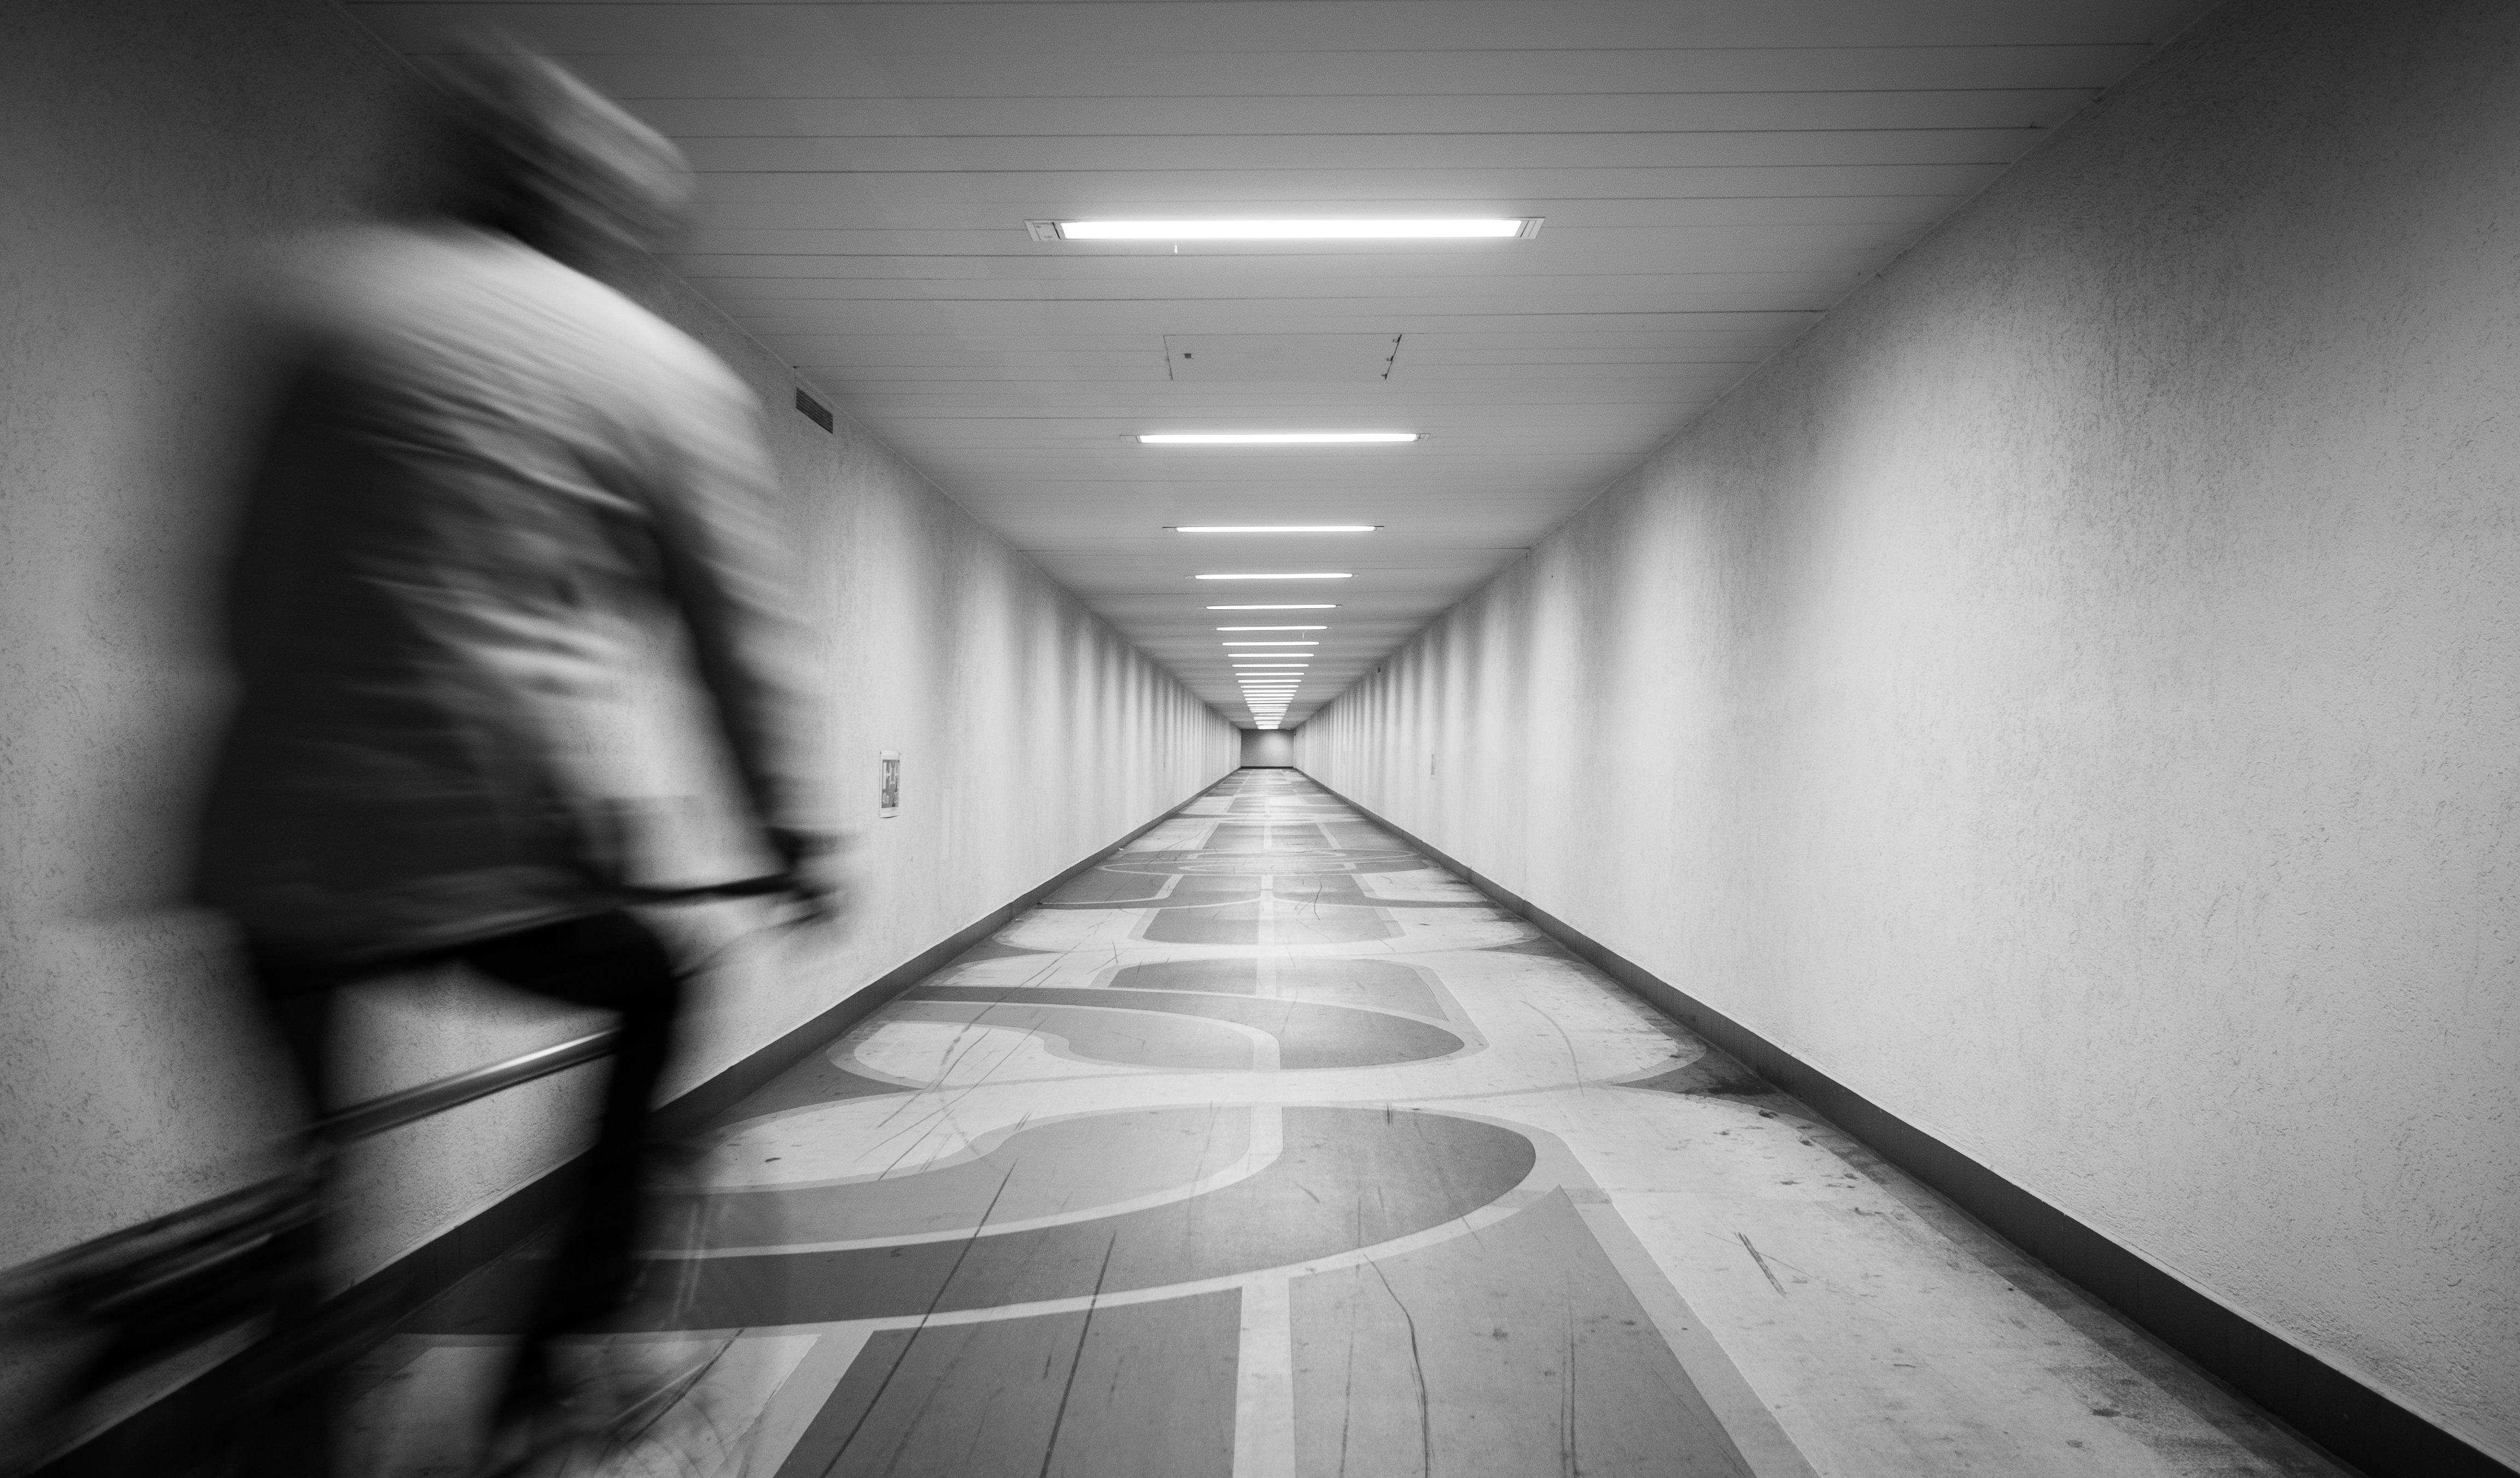
light, black and white, white, street, photography, line, darkness, black, monochrome, streetphotography, flickr, thomas, symmetry, olympus, photograph, snapshot, omd, fuji, shape, leica, monochrom, leuthard, hcb, thomasleuthard, monochrome photography